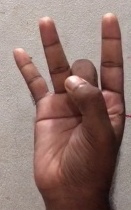
ASL sign: 8